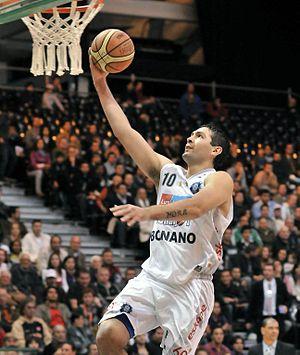
Leonardo Gutiérrez, né le 16 mai 1978 à Marcos Juárez, est un joueur de basket-ball argentin.